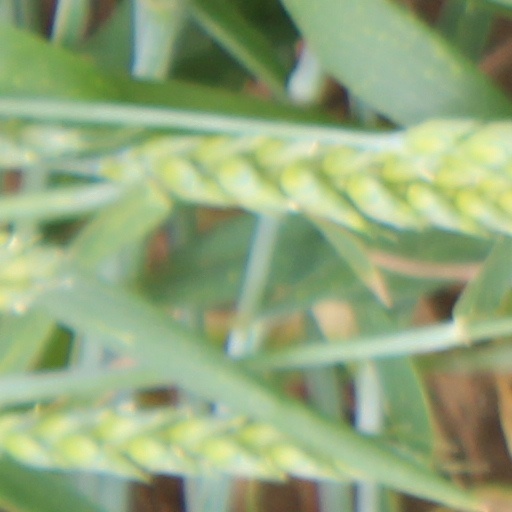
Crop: wheat